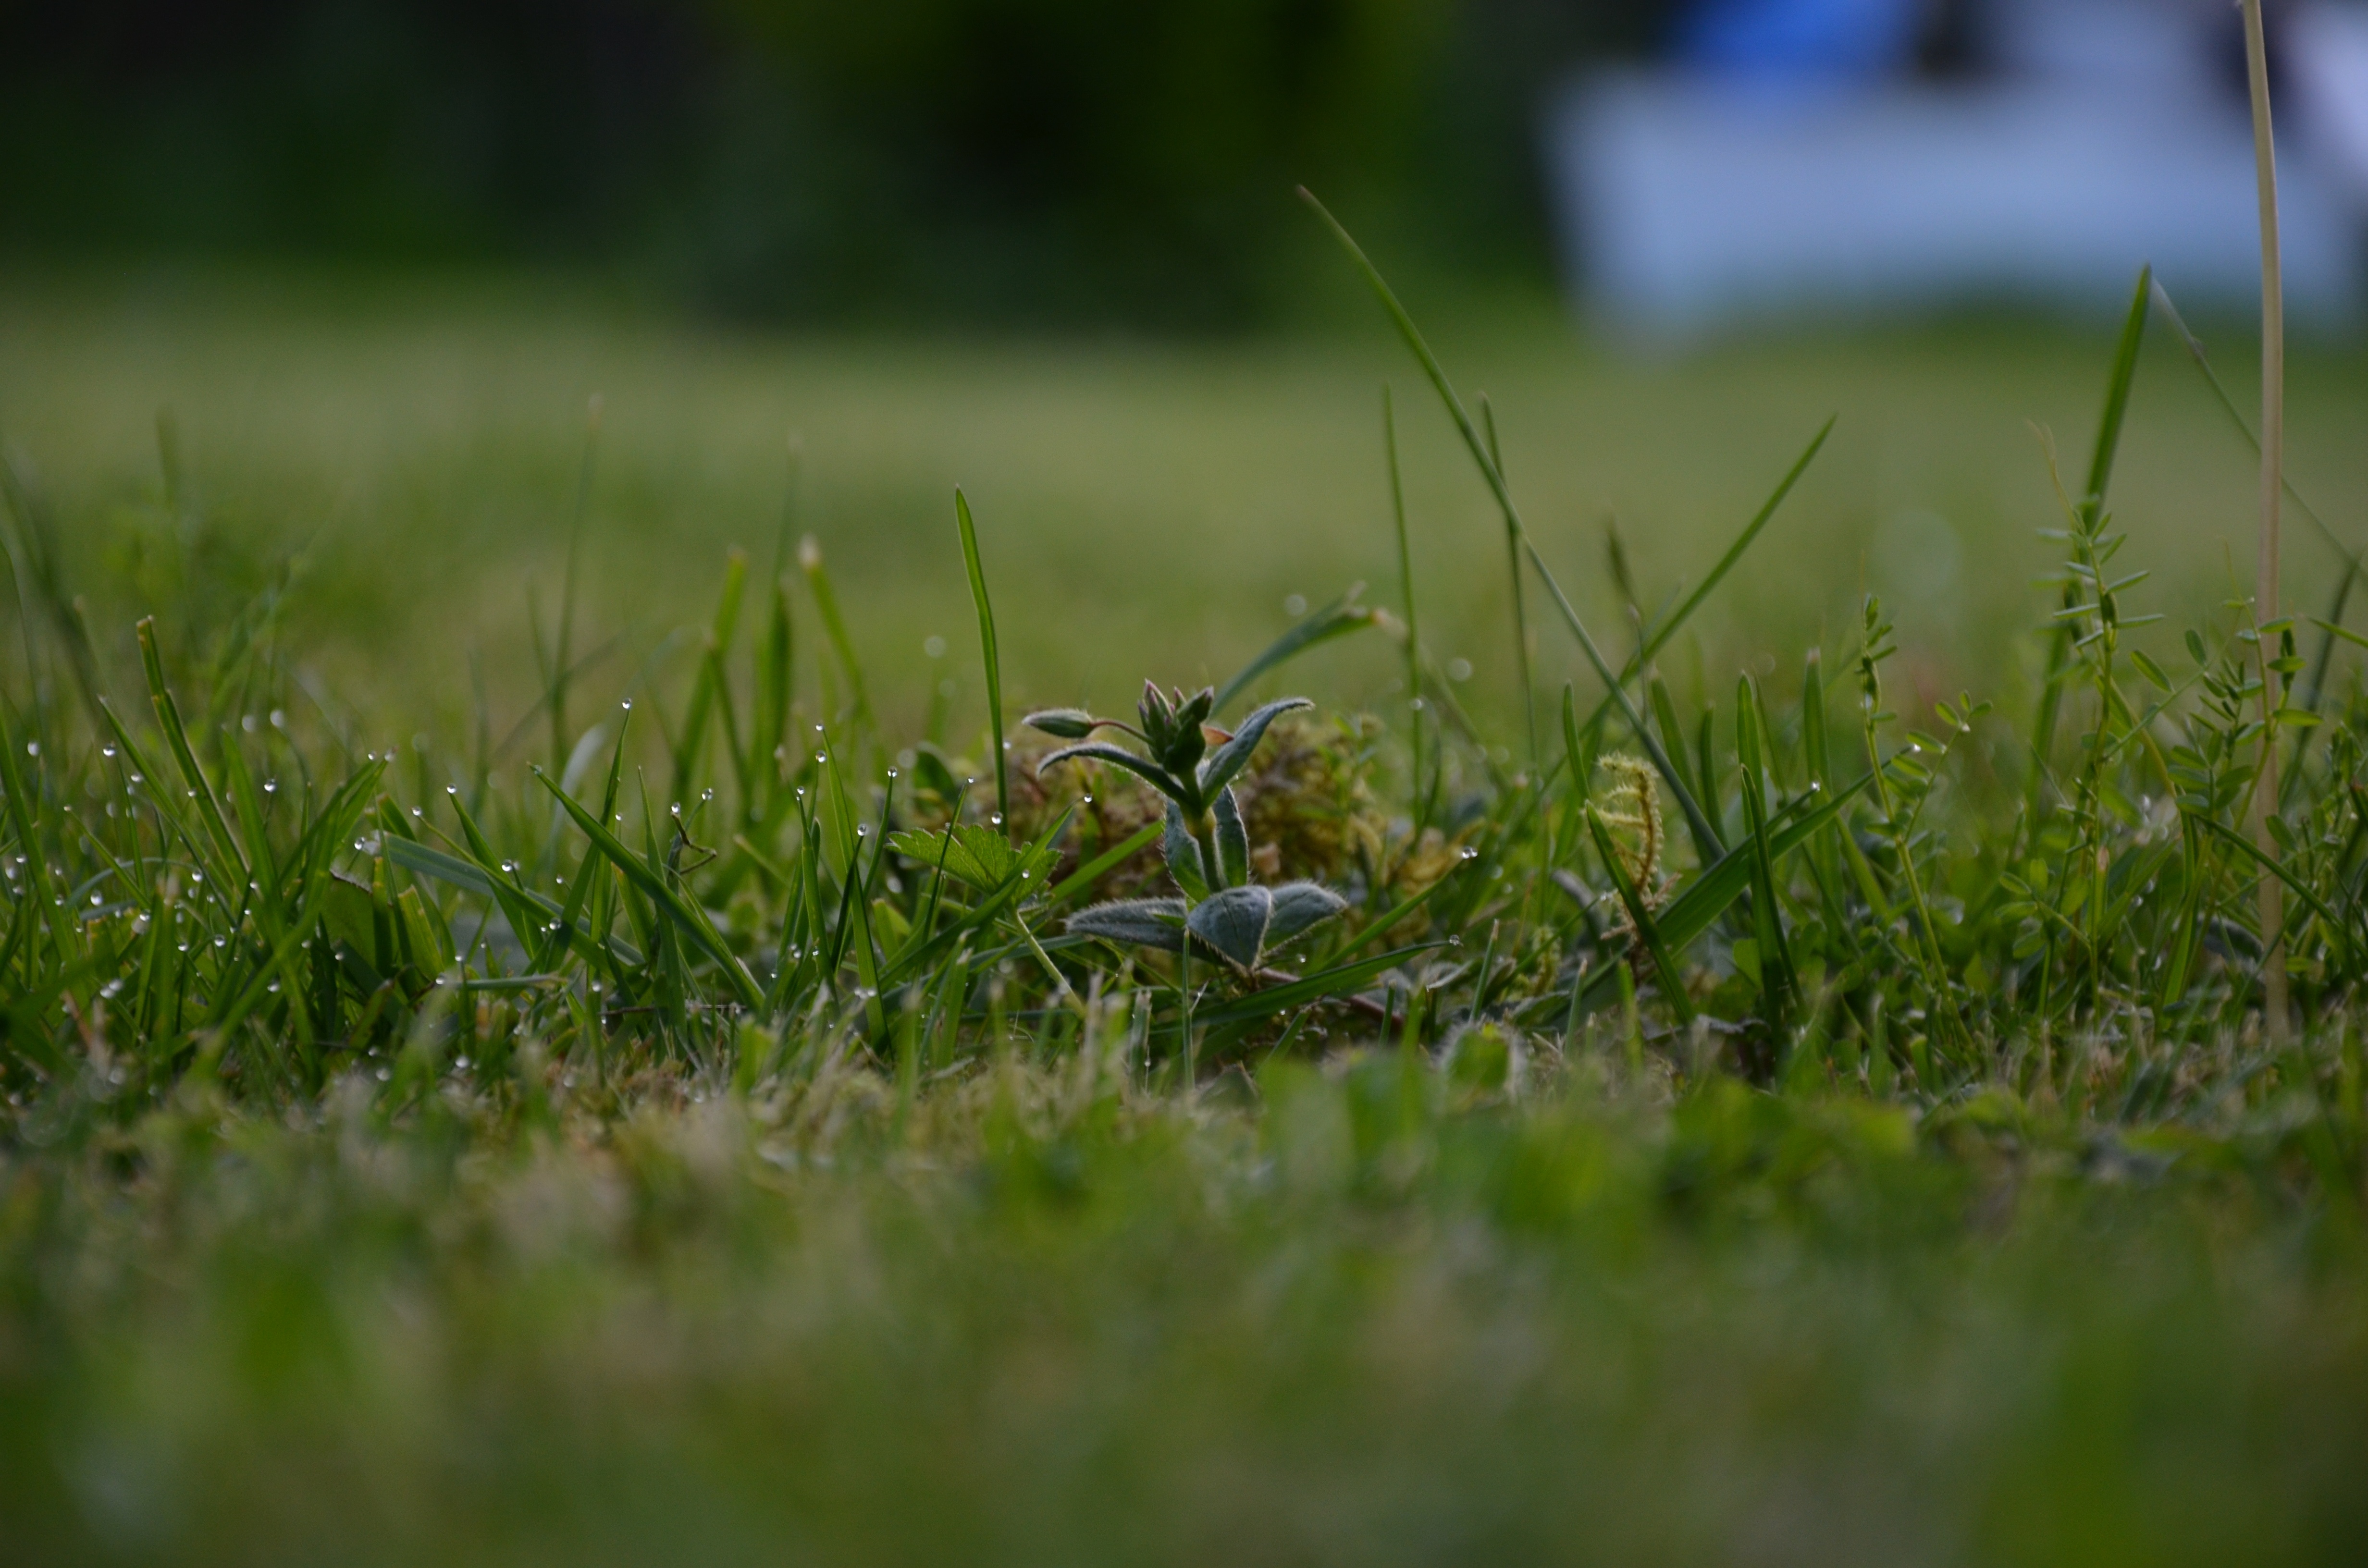
water, nature, grass, dew, plant, field, lawn, meadow, prairie, sunlight, leaf, flower, wildlife, green, flora, rung, close up, blade of grass, grassland, wetland, rush, habitat, macro photography, simply, natural environment, grass family